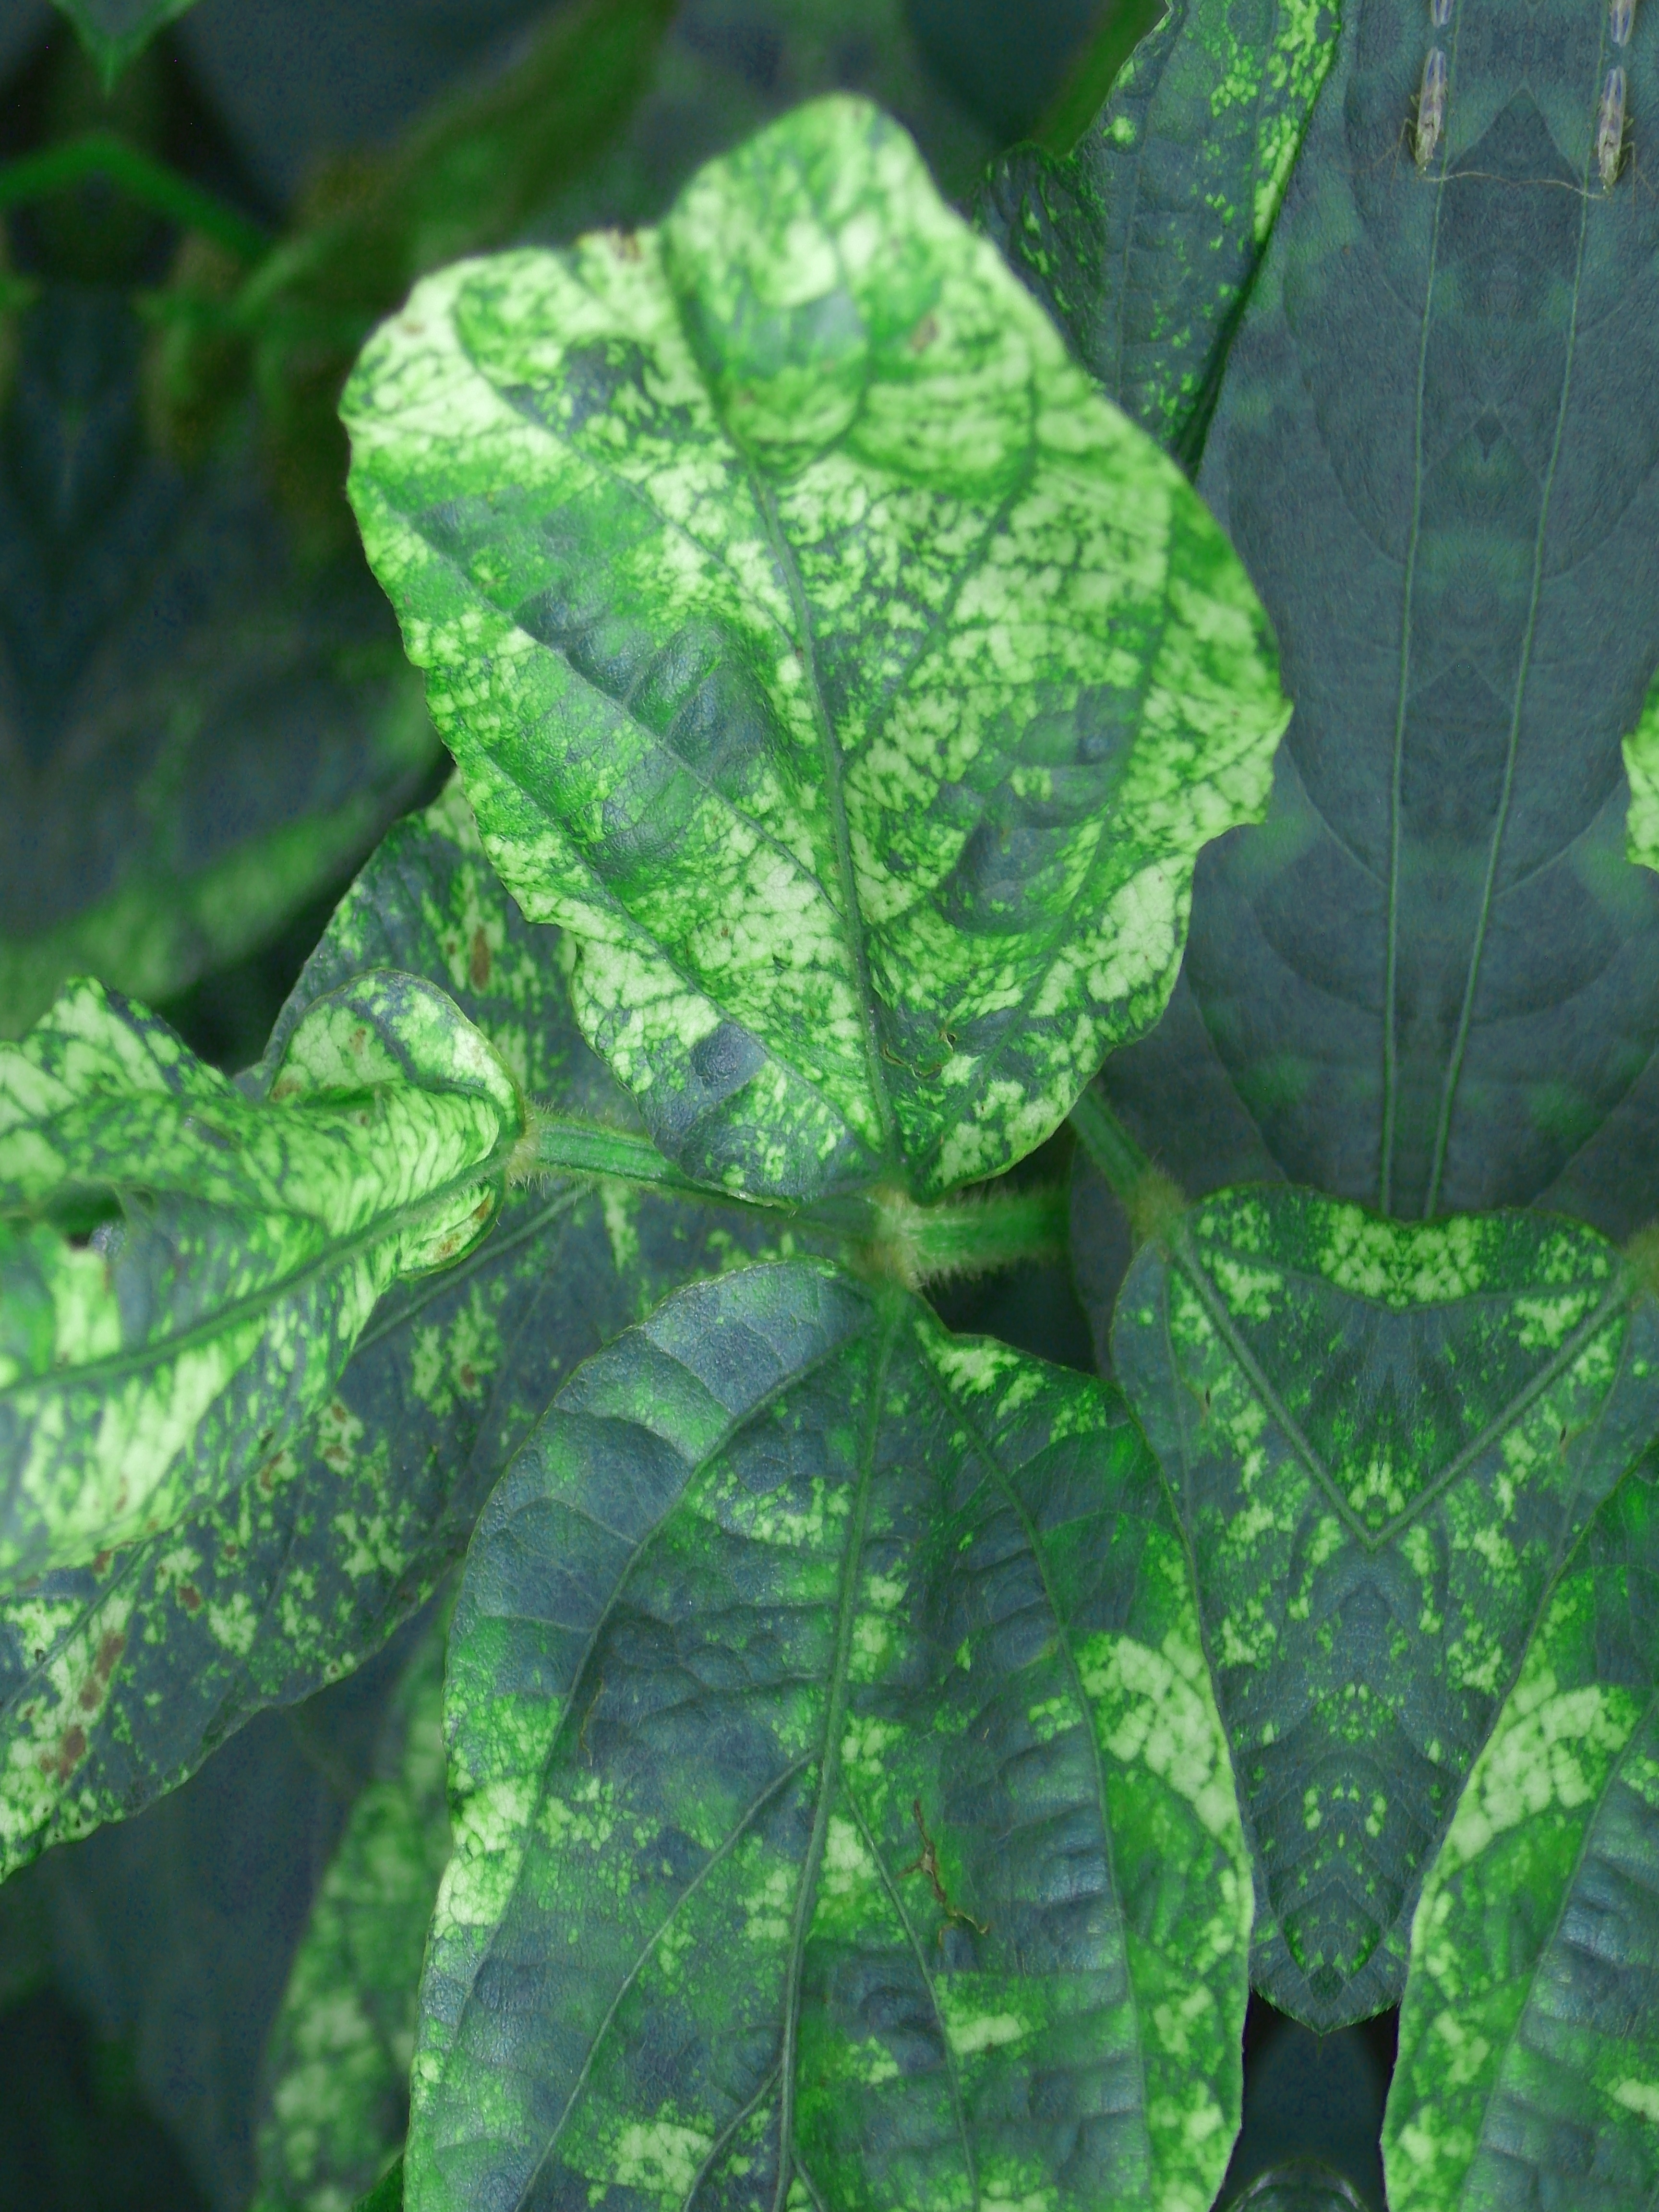
Label: Disease